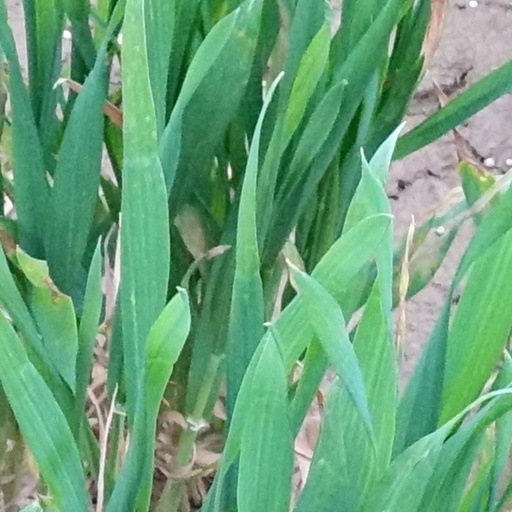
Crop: wheat